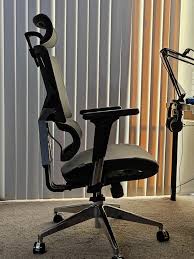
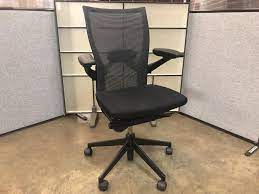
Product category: items_chair
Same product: no